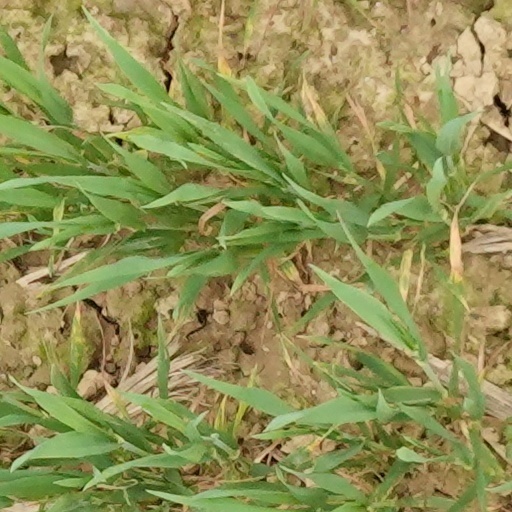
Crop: wheat